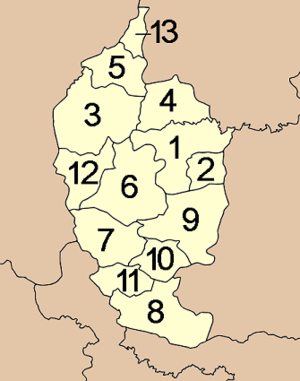
Maha Sarakham est une province de Thaïlande.